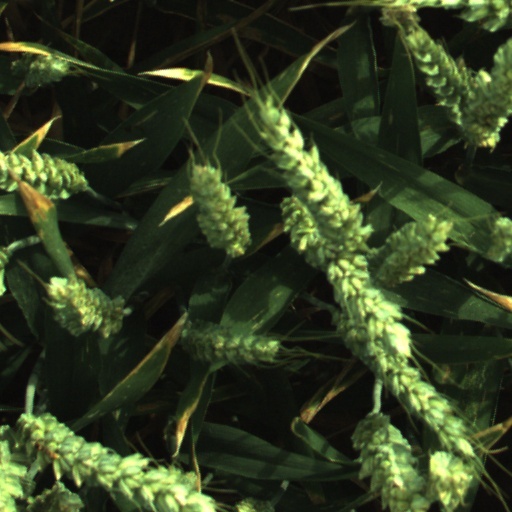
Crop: wheat